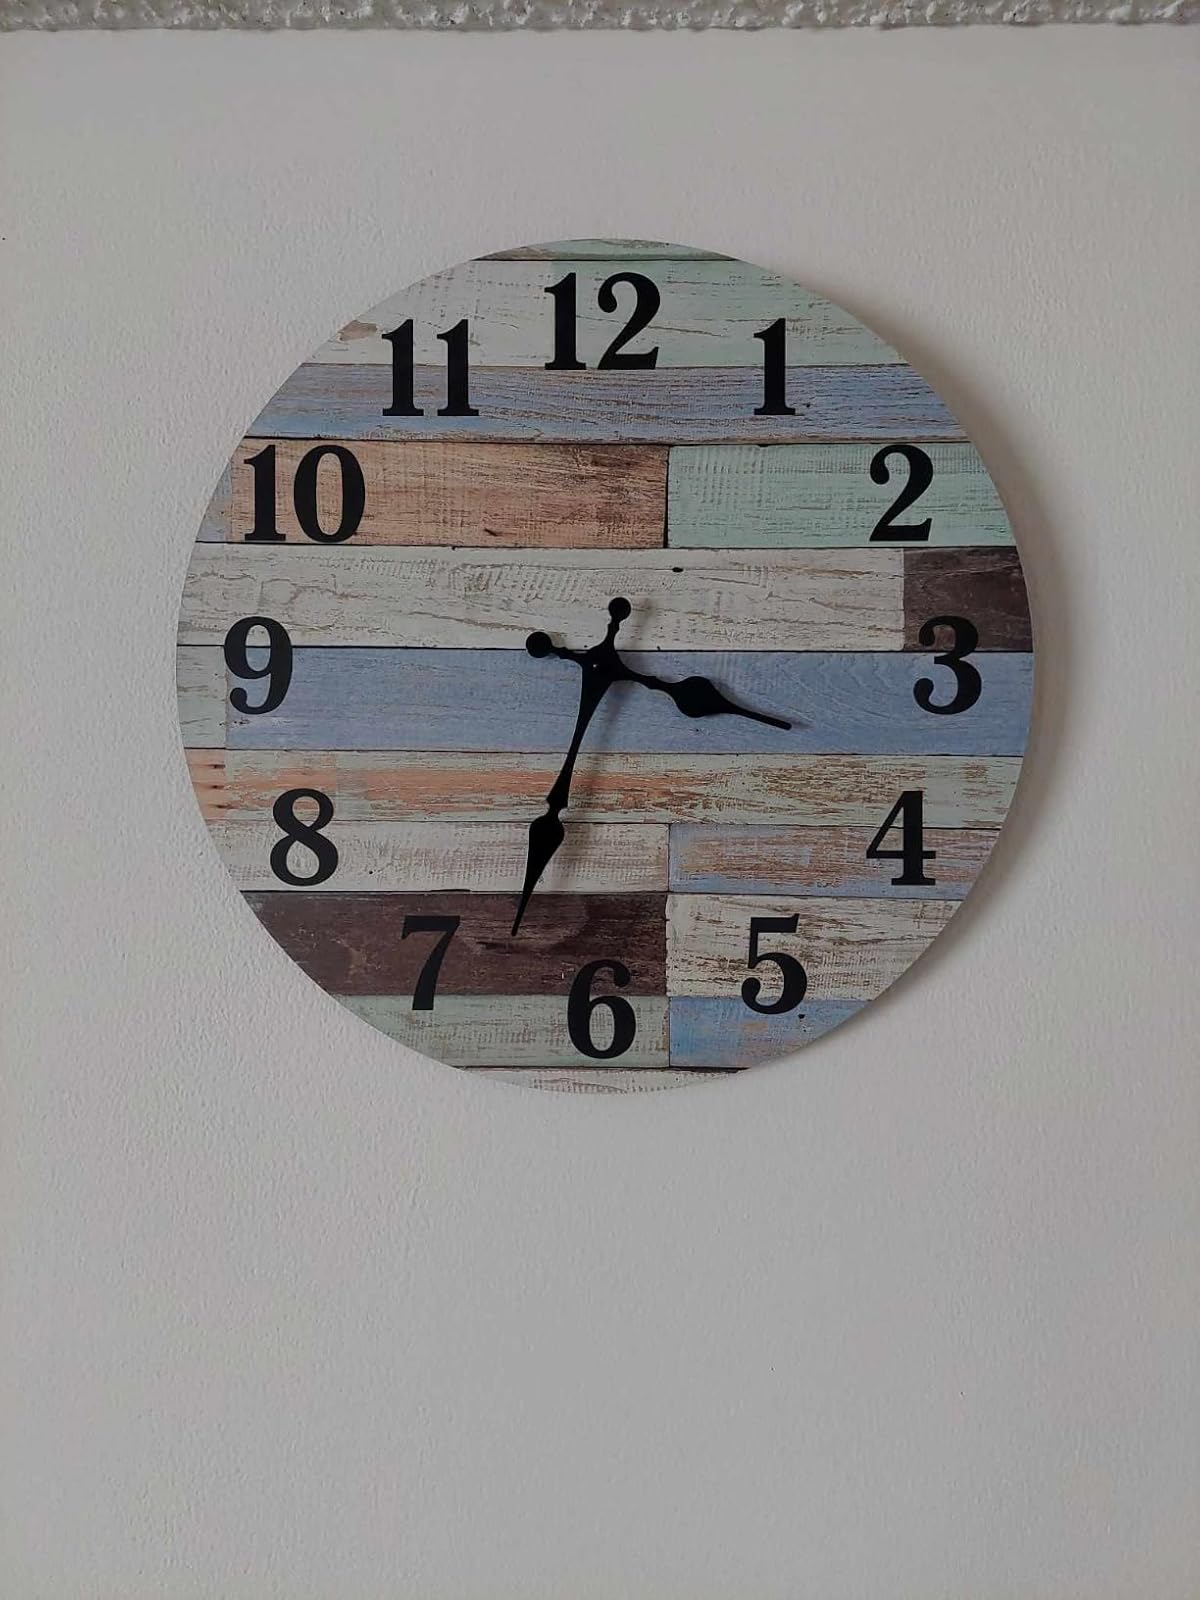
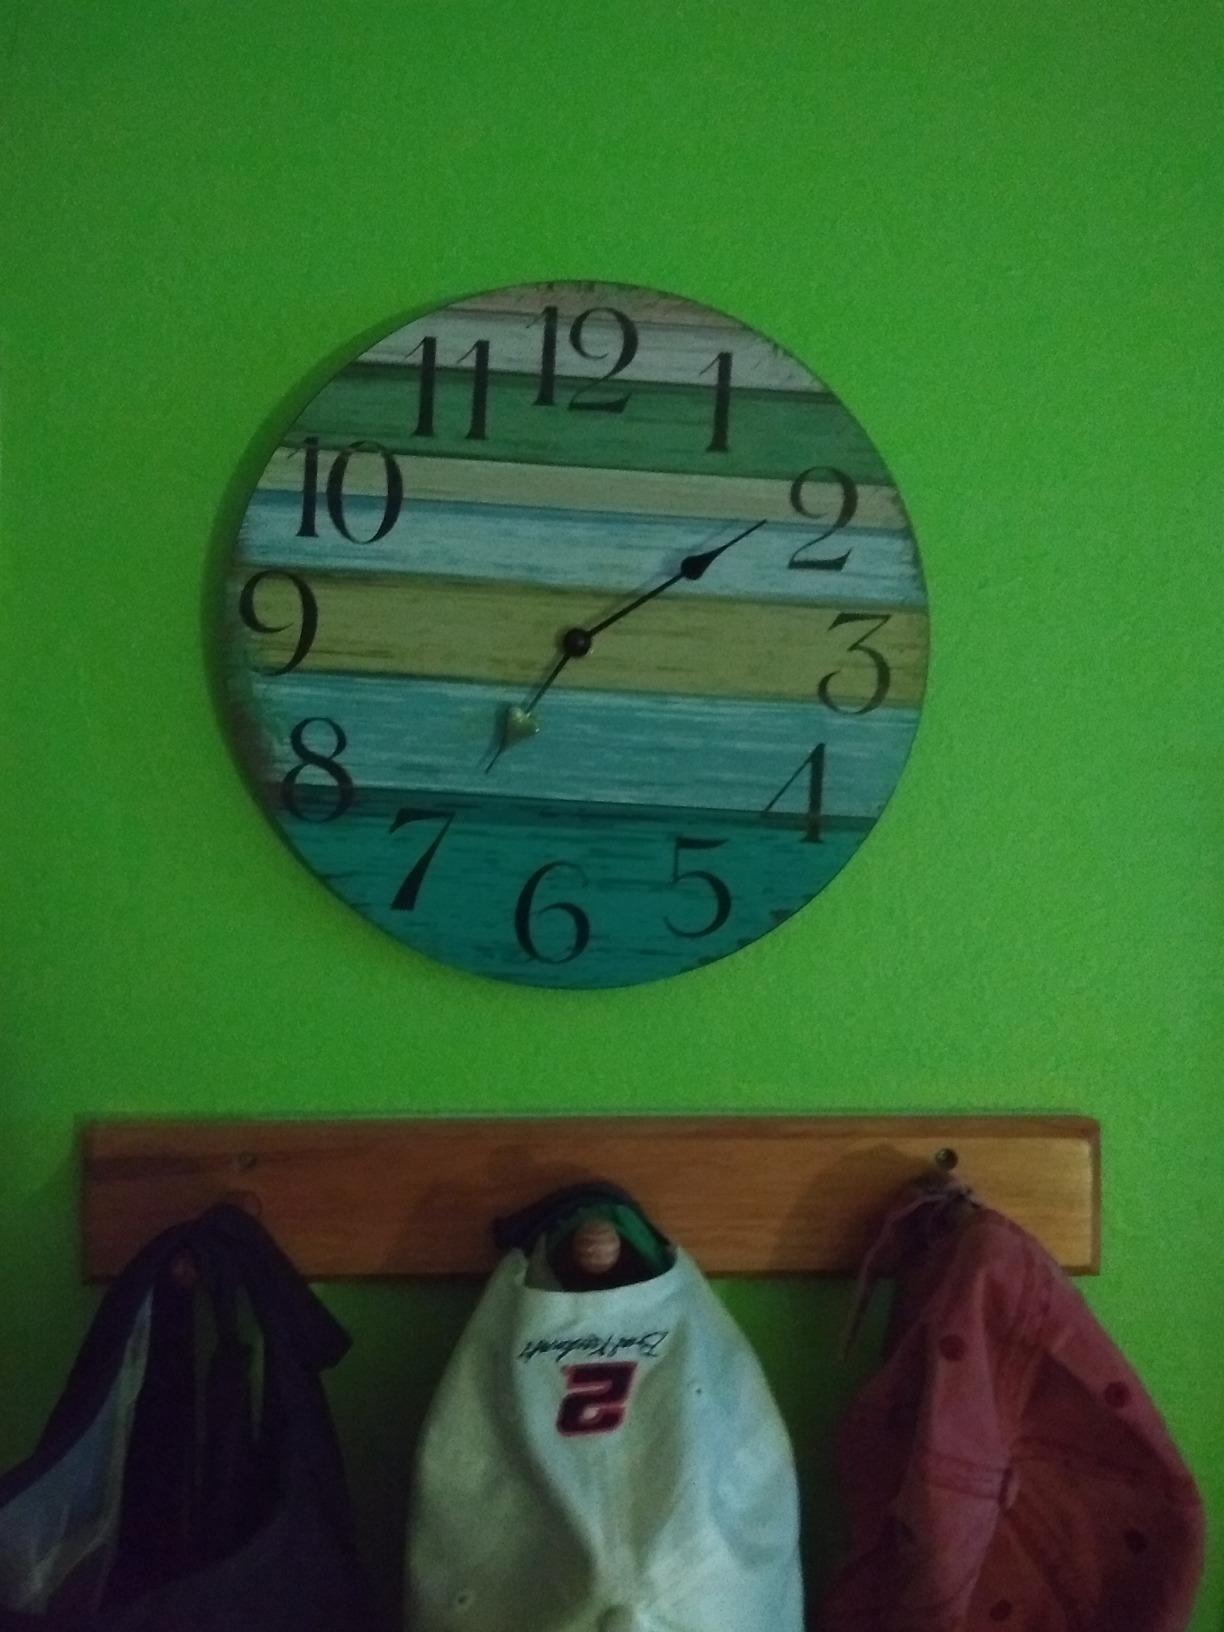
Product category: clock
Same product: no